Vladimir Lenin monument, Kyiv

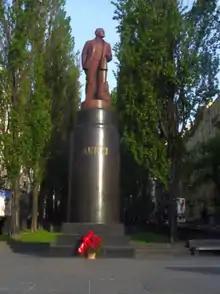
Monument to Lenin in Kyiv pictured in 2007

The Vladimir Lenin monument in Kyiv was a statue dedicated to Vladimir Lenin, the founder of the Soviet Union in Kyiv, the capital of Ukraine. The larger than life-size (3.45 meters [11.32 feet]) Lenin monument was built by Russian sculptor Sergey Merkurov from the same red Karelian stone as Lenin's Mausoleum. It was displayed at the 1939 New York World's Fair and erected on Kyiv's main Khreshchatyk Street (at the intersection of Shevchenko Boulevard, opposite the Bessarabsky Market) on 5 December 1946.